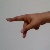
The image shows a hand gesture representing the letter 'P' in Indian Sign Language.